Tatiana Woollaston

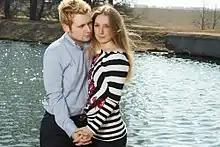
Ben and Tatiana Woollaston in Mir, near Minsk 2011.

Tatiana Woollaston (born Tatiana Torchilo, alternative spelling Tatiana Tarchyla, , 8 November 1986 in Pinsk, Soviet Union) is a professional snooker referee. She is an official referee of the WPBSA, EASB, EBSA and BSF.